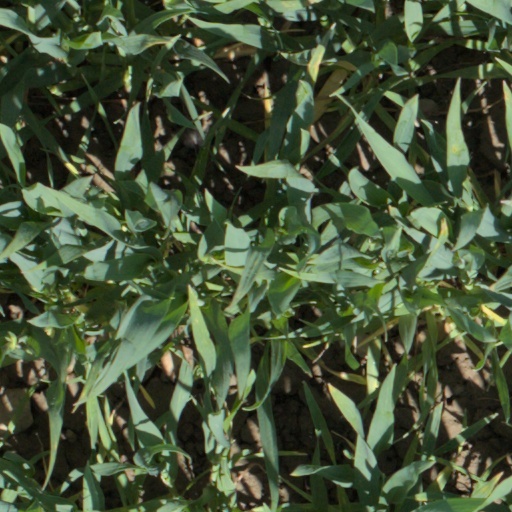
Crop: wheat